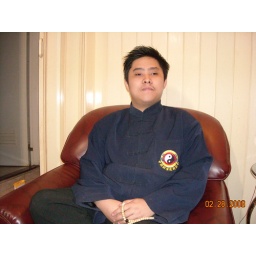
the priest sitting on a chair in his office on the first floor